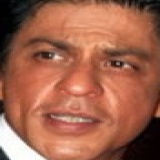
diễn viên Shahrukh Khan